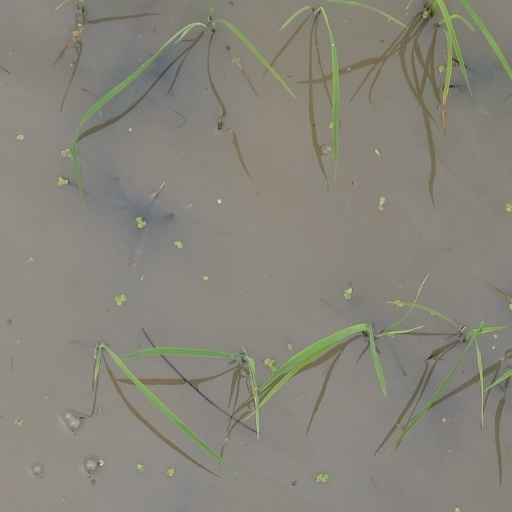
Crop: rice